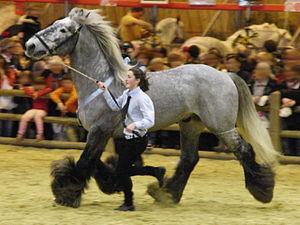
Etalon Poitevin Mulassier au trot lors du concours Modèles et Allures de la race au Salon international de l'agriculture 2012, Paris, France
Le Poitevin mulassier, également appelé trait mulassier ou Poitevin, est une race chevaline française rattachée au groupe des traits. Grand, calme, élégant et doté de crins ondulés en raison de son origine liée au cheval flamand, il peut porter des robes variées et originales, comme le souris, le noir et l'isabelle. Il tire son nom « mulassier » de la principale fonction d'origine des juments, leur aptitude à engendrer des mules poitevines aux qualités de force et de rusticité très appréciées, par croisement avec des baudets du Poitou. L'industrie mulassière fait les beaux jours du Poitevin mulassier du milieu du XIXᵉ siècle jusqu'au milieu du XXᵉ siècle.
L'élevage du cheval en France est une pratique attestée depuis l'époque celte. Lié au prestige politique, à l'efficacité militaire et à la nécessité d'obtenir des animaux de travail au quotidien, il passe des mains de riches seigneurs et d'abbayes au Moyen Âge à celles des rois français, par le biais des haras nationaux créés sous Louis XIV par Colbert pour contrôler l'élevage privé. Son histoire dépend étroitement des activités humaines et des besoins de chaque époque qui voit émerger ou disparaître des types de chevaux spécifiques en fonction des usages et des besoins. La cavalerie militaire et le transport des personnes ou des matériaux, en particulier, sont les deux motivations principales à cet élevage. Si la réputation des chevaux de travail français, et surtout celle du Percheron, a franchi les frontières, celle des chevaux de selle militaires laisse à désirer. L'organisation de l'élevage et la création des registres de races, ou stud-books, ne date que de la fin du XIXᵉ siècle.